Nahverteidigungswaffe

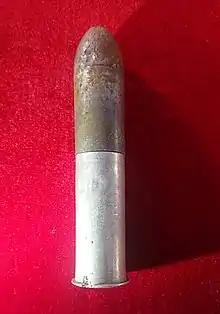
326 Lp

The "Sprenggranatpatrone" 326 Lp had a range of with a blast point of above the ground. It splintered to a circumferential distance of after an initial delay time of one second. All turret hatches and openings were to be closed when this round was fired.